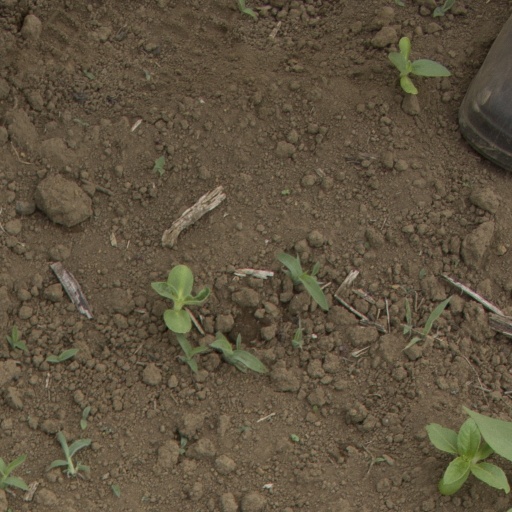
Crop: Jerusalem artichoke